Late Roman army

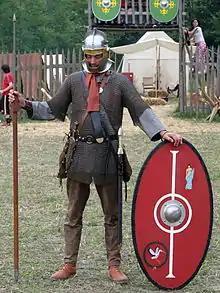
Reenactor wearing the typical equipment of a late 3rd-century foot soldier. The helmet is a Niederbieber type, with cross-pattern reinforcing ridges on the top of the bowl, and cheek-guards which can be fastened together. The sword is a spatha (median blade length 900 mm/36 inches), used by the cavalry only in the 1st and 2nd centuries. This soldier carries a "spiculum", a heavy "pilum"-type javelin. Note the chain mail ("lorica hamata") shirt and oval shield. Clothing consisted of a long-sleeved tunic, trousers and boots. The equipment of a 4th-century infantryman was very similar to the 3rd century, save that the "spiculum" was usually replaced by a heavy thrusting-spear ("hasta") and the helmet was predominantly of the "Intercisa type".

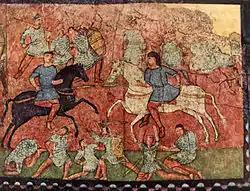
Fresco from the synagogue in the Roman fortified frontier city of Dura Europos dating to c. 250 AD. The centre shows unarmoured light cavalry charging with lances, the foreground and background show infantry fighting with spathae (long-bladed swords); they are equipped with knee-length scale armours, some with full-length sleeves.

The seminal development for the army in the early 3rd century was the "Constitutio Antoniniana" (Antonine Decree) of 212, issued by Emperor Caracalla (211–217). This granted Roman citizenship to all free inhabitants of the empire, ending the second-class status of the "peregrini". This had the effect of breaking down the distinction between the citizen legions and the auxiliary regiments. In the 1st and 2nd centuries, the legions were the symbol (and guarantors) of the dominance of the Italian "master nation" over its subject peoples. In the 3rd century, they were no longer socially superior to their auxiliary counterparts (although they may have retained their elite status in military terms) and the legions' special armour and equipment ("e.g." the "lorica segmentata") was phased out.